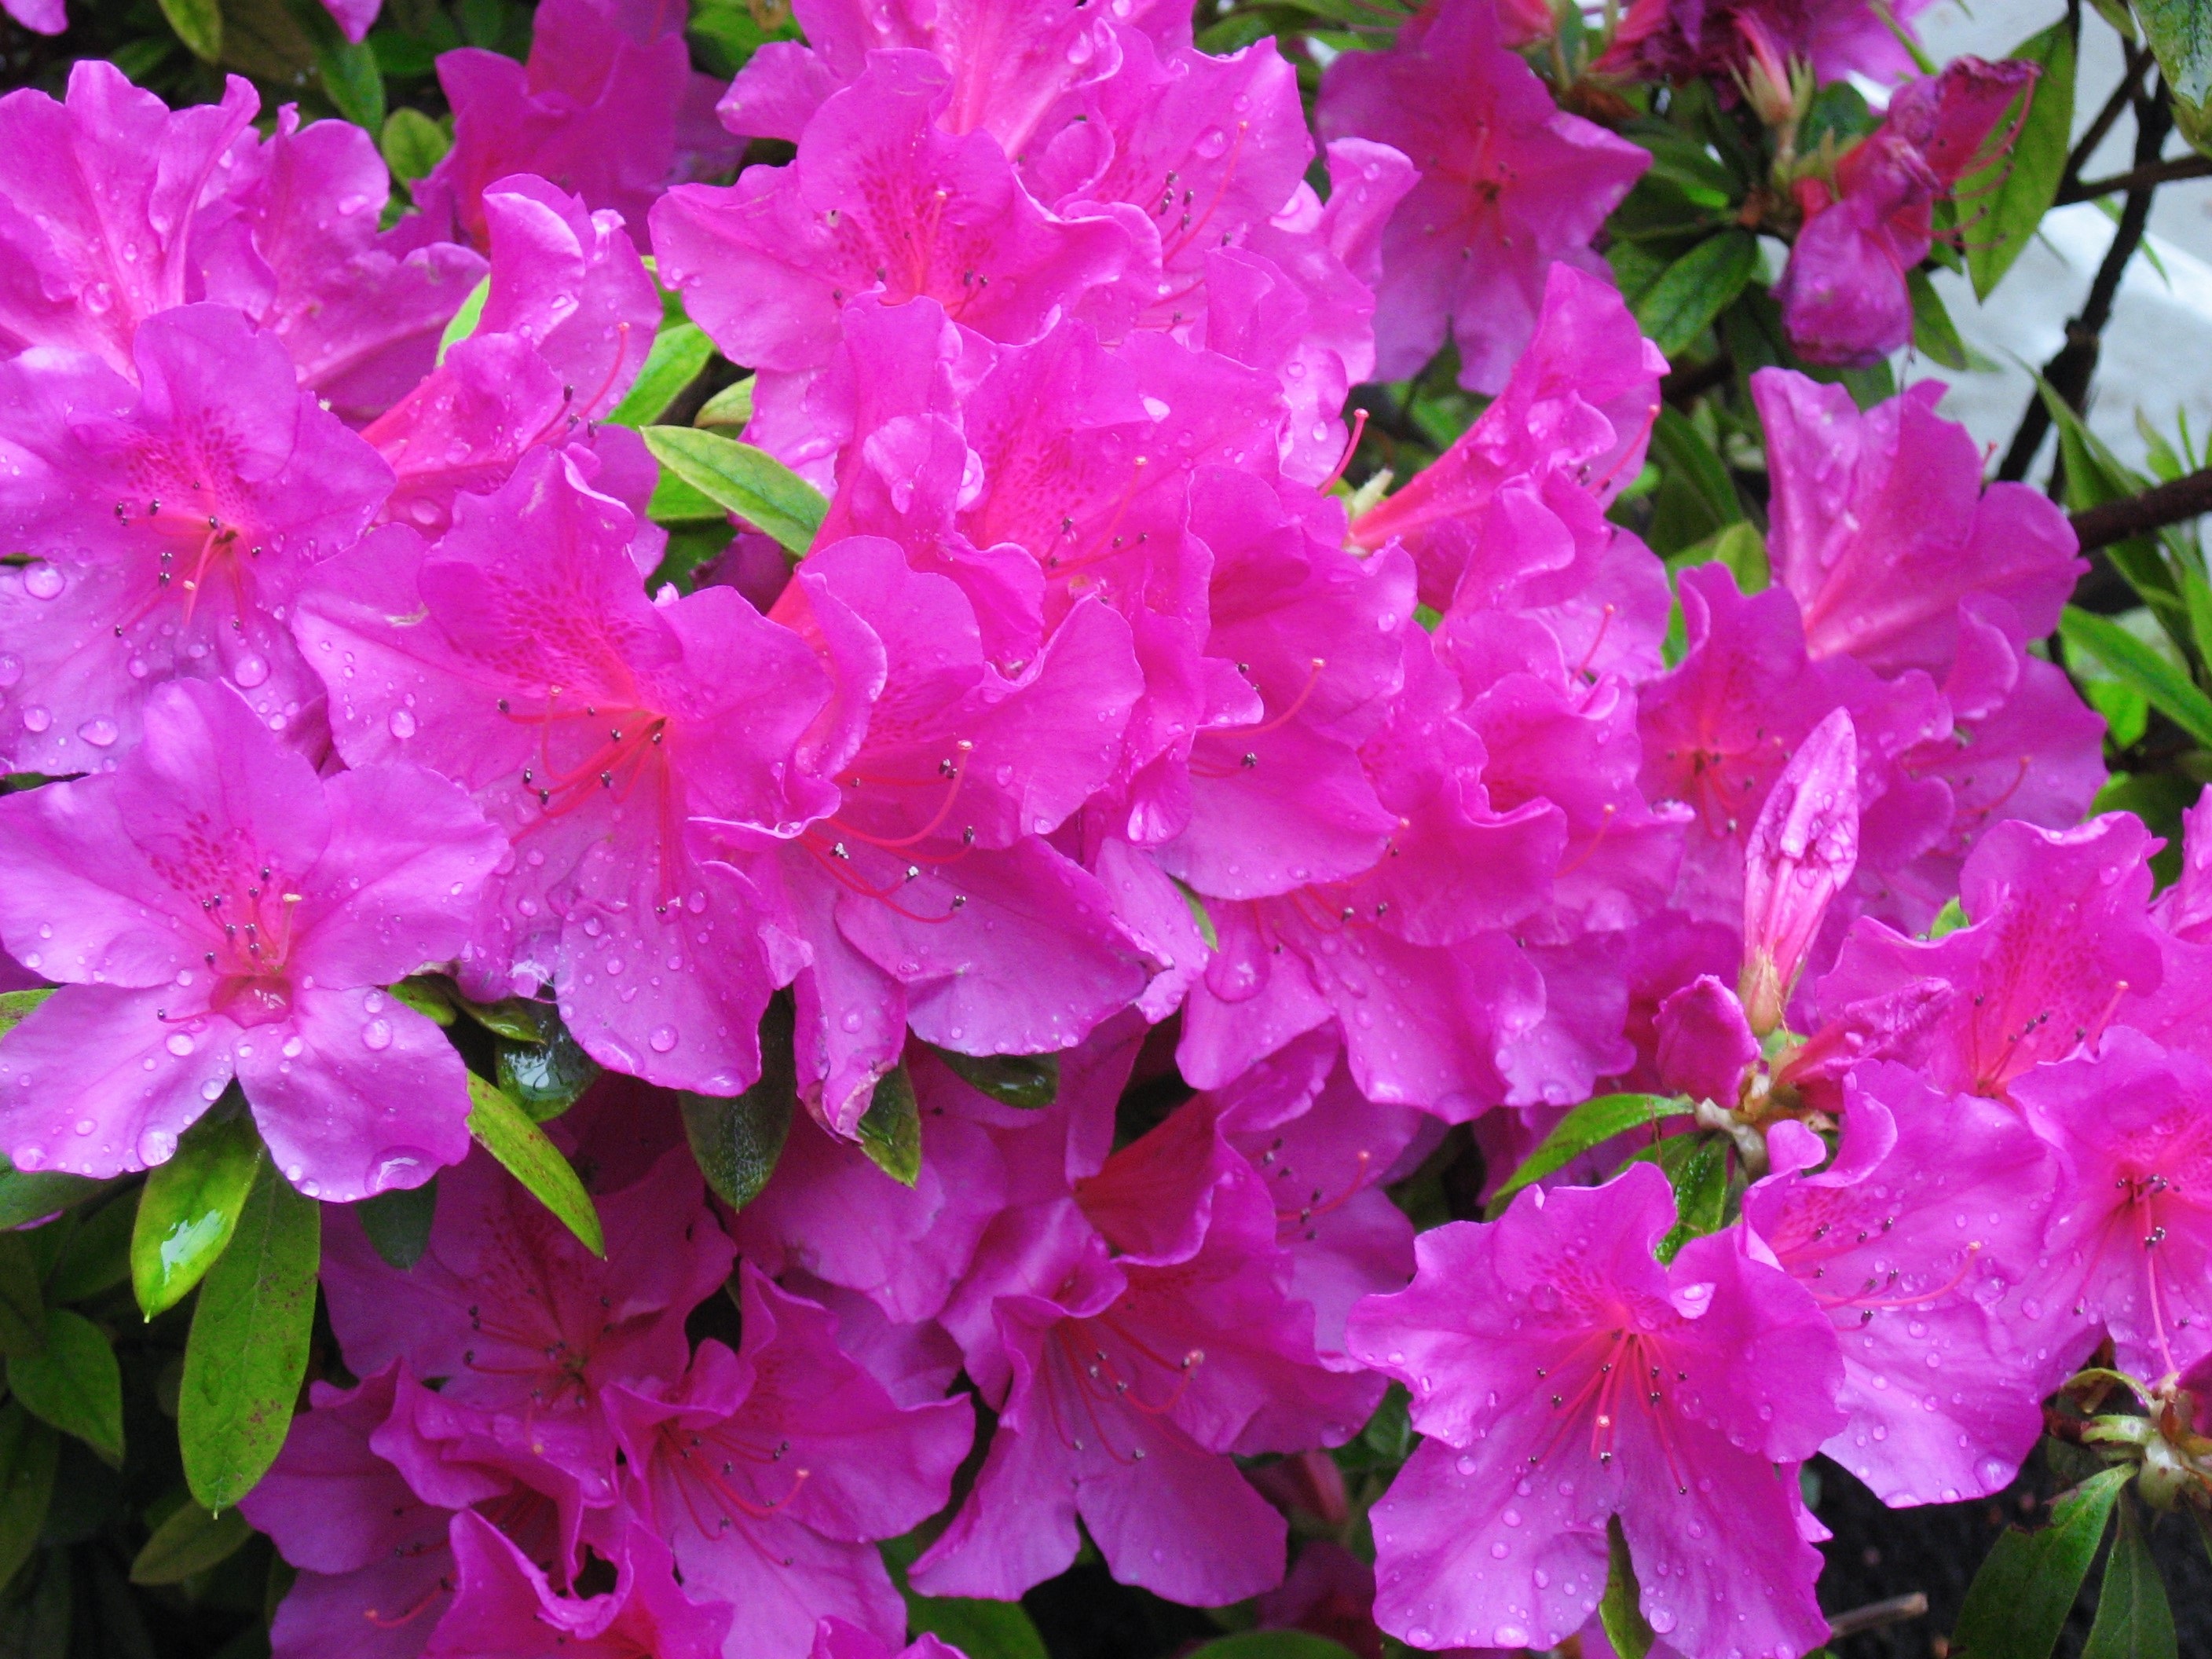
plant, rain, leaf, flower, green, pink, japan, flowers, tokyo, shrub, rhododendron, may, drop of water, azalea, flowering plant, annual plant, woody plant, land plant